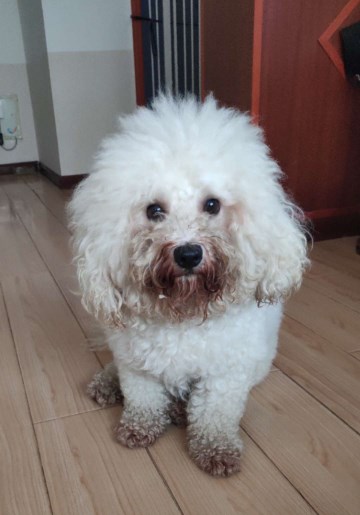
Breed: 3083-n000117-Bichon_Frise